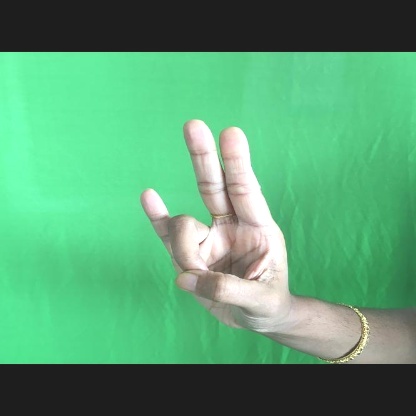
Mudra: Mayura